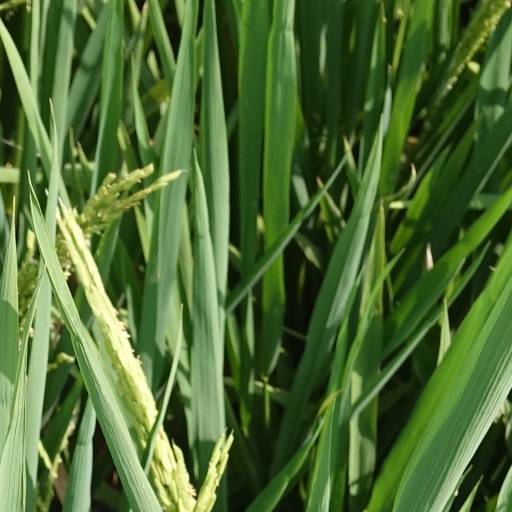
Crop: rice